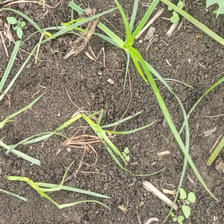
Weed species: Lavhala_(Cyperus_Rotundus)